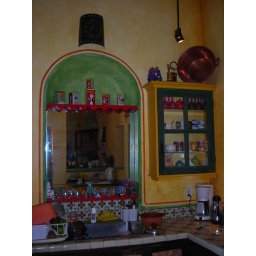
Tequila bottle in B & B's kitchen